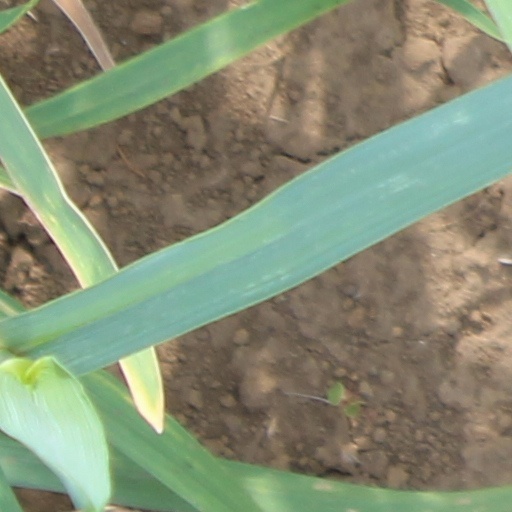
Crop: wheat